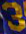
Number: 3